History of FC Barcelona

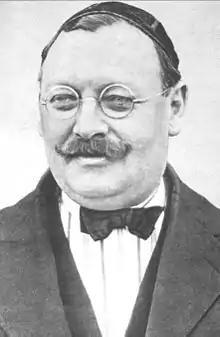
Joan Gamper laid the foundation of FC Barcelona.

On 22 October 1899, Joan Gamper placed an advertisement in "Los Deportes" declaring his wish to form a football club; a positive response resulted in a meeting at the Gimnasio Solé on 29 November 1899. Eleven players attended: Walter Wild (the first director of the club), Luis de Ossó, Bartomeu Terradas, Otto Kunzle, Otto Maier, Enric Ducal, Pere Cabot, Josep Llobet, John Parsons, and William Parsons. As a result, Football Club Barcelona was born. The blue and red colours of the shirt were first worn in a match against Hispania in 1900. The prevailing Catalonia theory, endorsed by the club, is that the colours were taken from the rugby team of Merchant Taylors' Boys' School, Crosby. The school was attended by brothers Arthur Witty and Ernest Witty, two Anglo-Spanish players heavily involved in Barça's formative years.